Astor Piazzolla

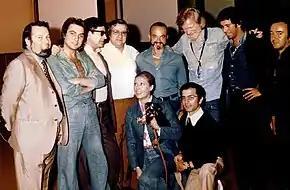
Astor Piazzolla with Gerry Mulligan at the "Summit" recording, Milan (Italy) 1974. The image includes the producer , first from the left, and some performers, including Pino Presti, 2nd from right, and Tullio De Piscopo, 2nd from left

At Ginastera's urging, on August 16, 1953, Piazzolla entered his classical composition "Buenos Aires Symphony in Three Movements" for the Fabian Sevitzky Award. The performance took place at the law school in Buenos Aires with the symphony orchestra of Radio del Estado under the direction of Sevitzky himself. At the end of the concert, a fight broke out among members of the audience who were offended by the inclusion of two bandoneons in a traditional symphony orchestra. In spite of this Piazzolla's composition won him a grant from the French government to study in Paris with the legendary French composition teacher Nadia Boulanger at the Fontainebleau conservatory.